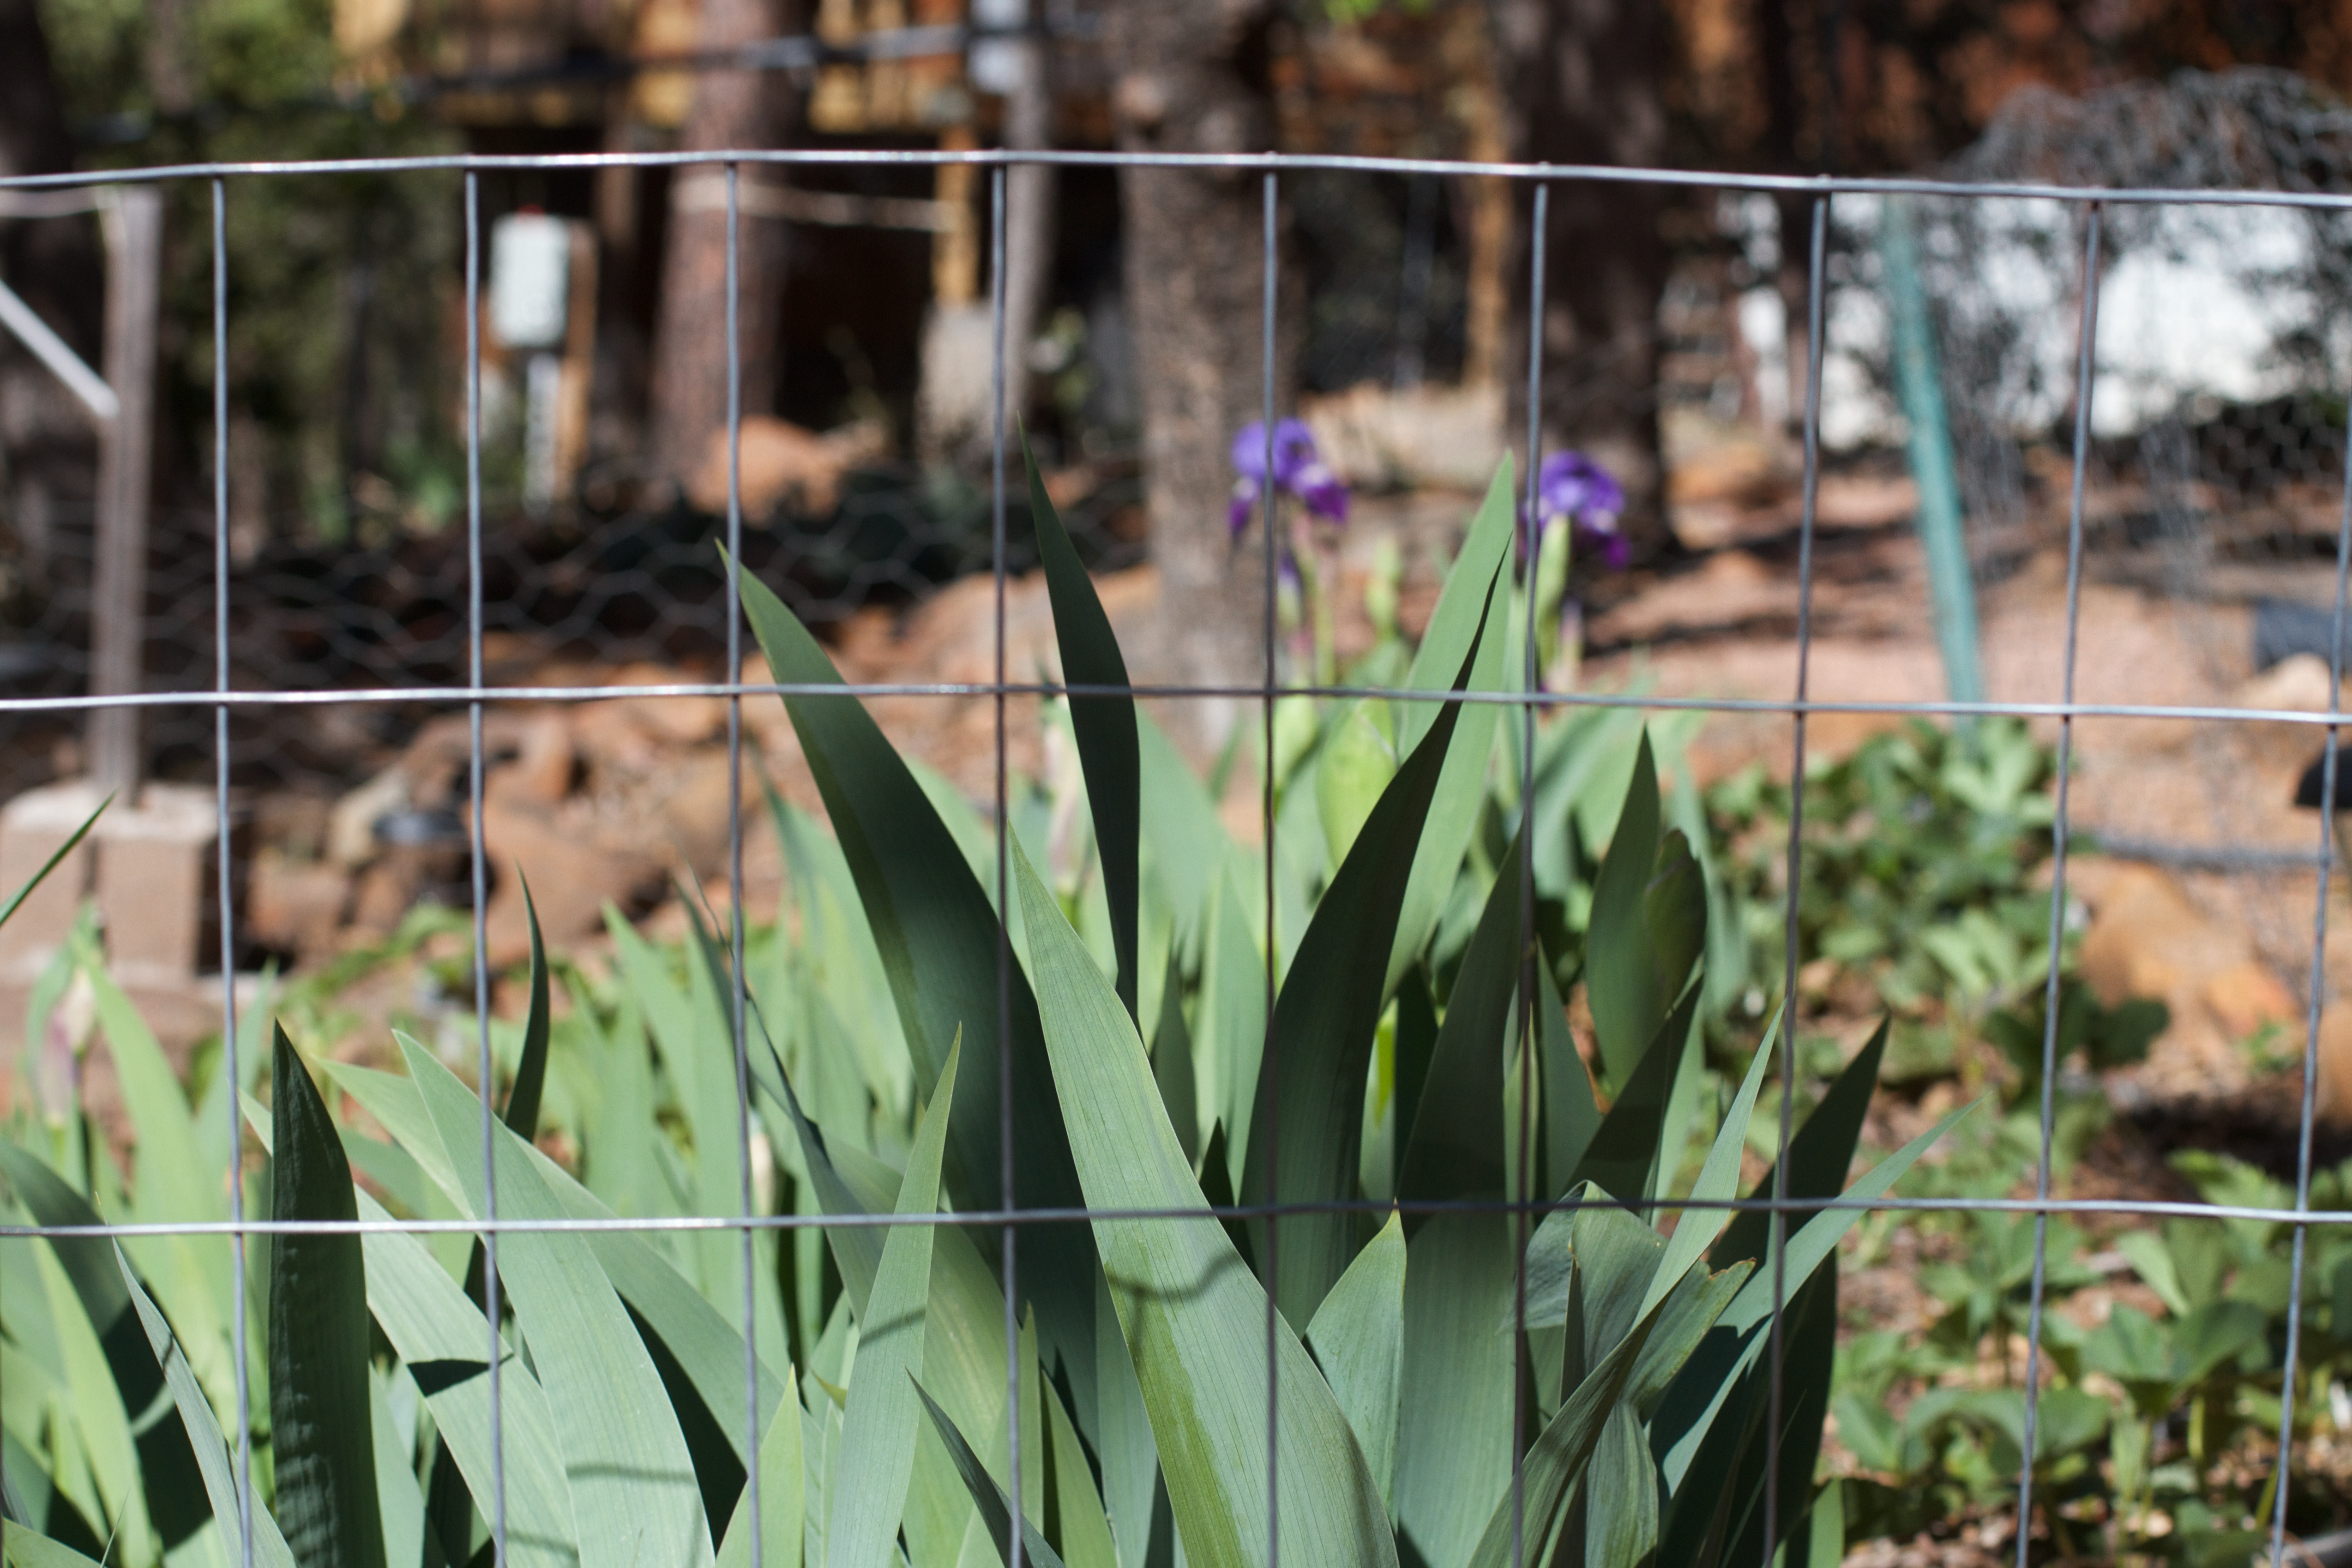
grass, plant, lawn, leaf, flower, botany, garden, flora, flowering plant, grass family, land plant